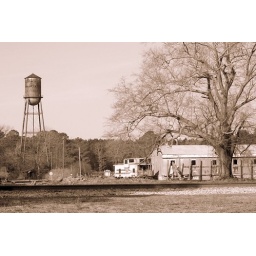
Old water tower, caboose, and tree in Warsaw, NC